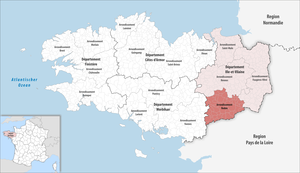
Le Bogue d'or est un festival organisé par le Groupement culturel breton des pays de Vilaine. Il se déroule dans la ville de Redon, le 4ᵉ week-end d'octobre. Créé en 1975 à l'initiative de Jean-Bernard Vighetti, ce festival a pour but de valoriser le chant, la musique et le conte traditionnel de Haute-Bretagne. Ce nom est lié à la châtaigne, spécialité reconnue du Pays de Redon.